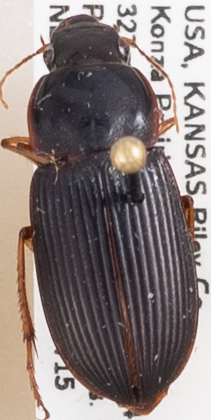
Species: Harpalus pensylvanicus
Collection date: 2020-07-15
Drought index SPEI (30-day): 0.444
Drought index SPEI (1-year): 0.8
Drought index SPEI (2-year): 2.09